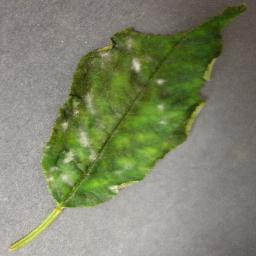
Label: Cherry___Powdery_mildew